Leigh Francis

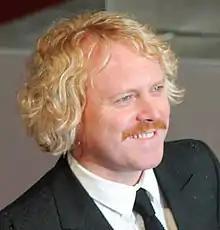
Francis as Keith Lemon at the 66th British Academy Film Awards in 2013

Leigh Izaak Francis (born 30 April 1973), who is often known by the name of a character he plays, Keith Lemon, is an English television presenter, comedian, actor, and writer. He is best known for creating and starring in Channel 4's sketch comedy show "Bo' Selecta!" (2002–2009) and presenting the ITV shows "Celebrity Juice" (2008–2022) and "Through the Keyhole" (2013–2019). His other comedy shows include "Lemon La Vida Loca" (2012–2013), "The Keith Lemon Sketch Show" (2015–2016), and "The Keith & Paddy Picture Show" (2017–2018).